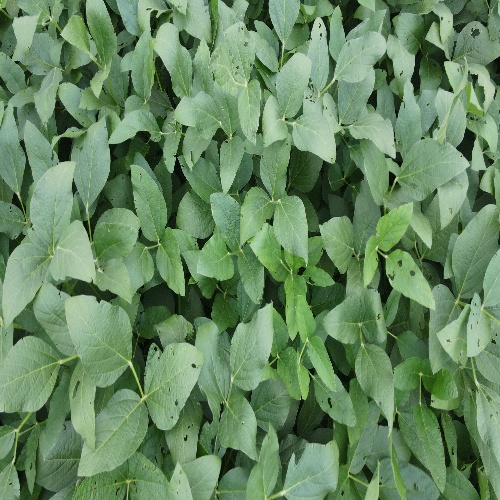
Label: Caterpillar